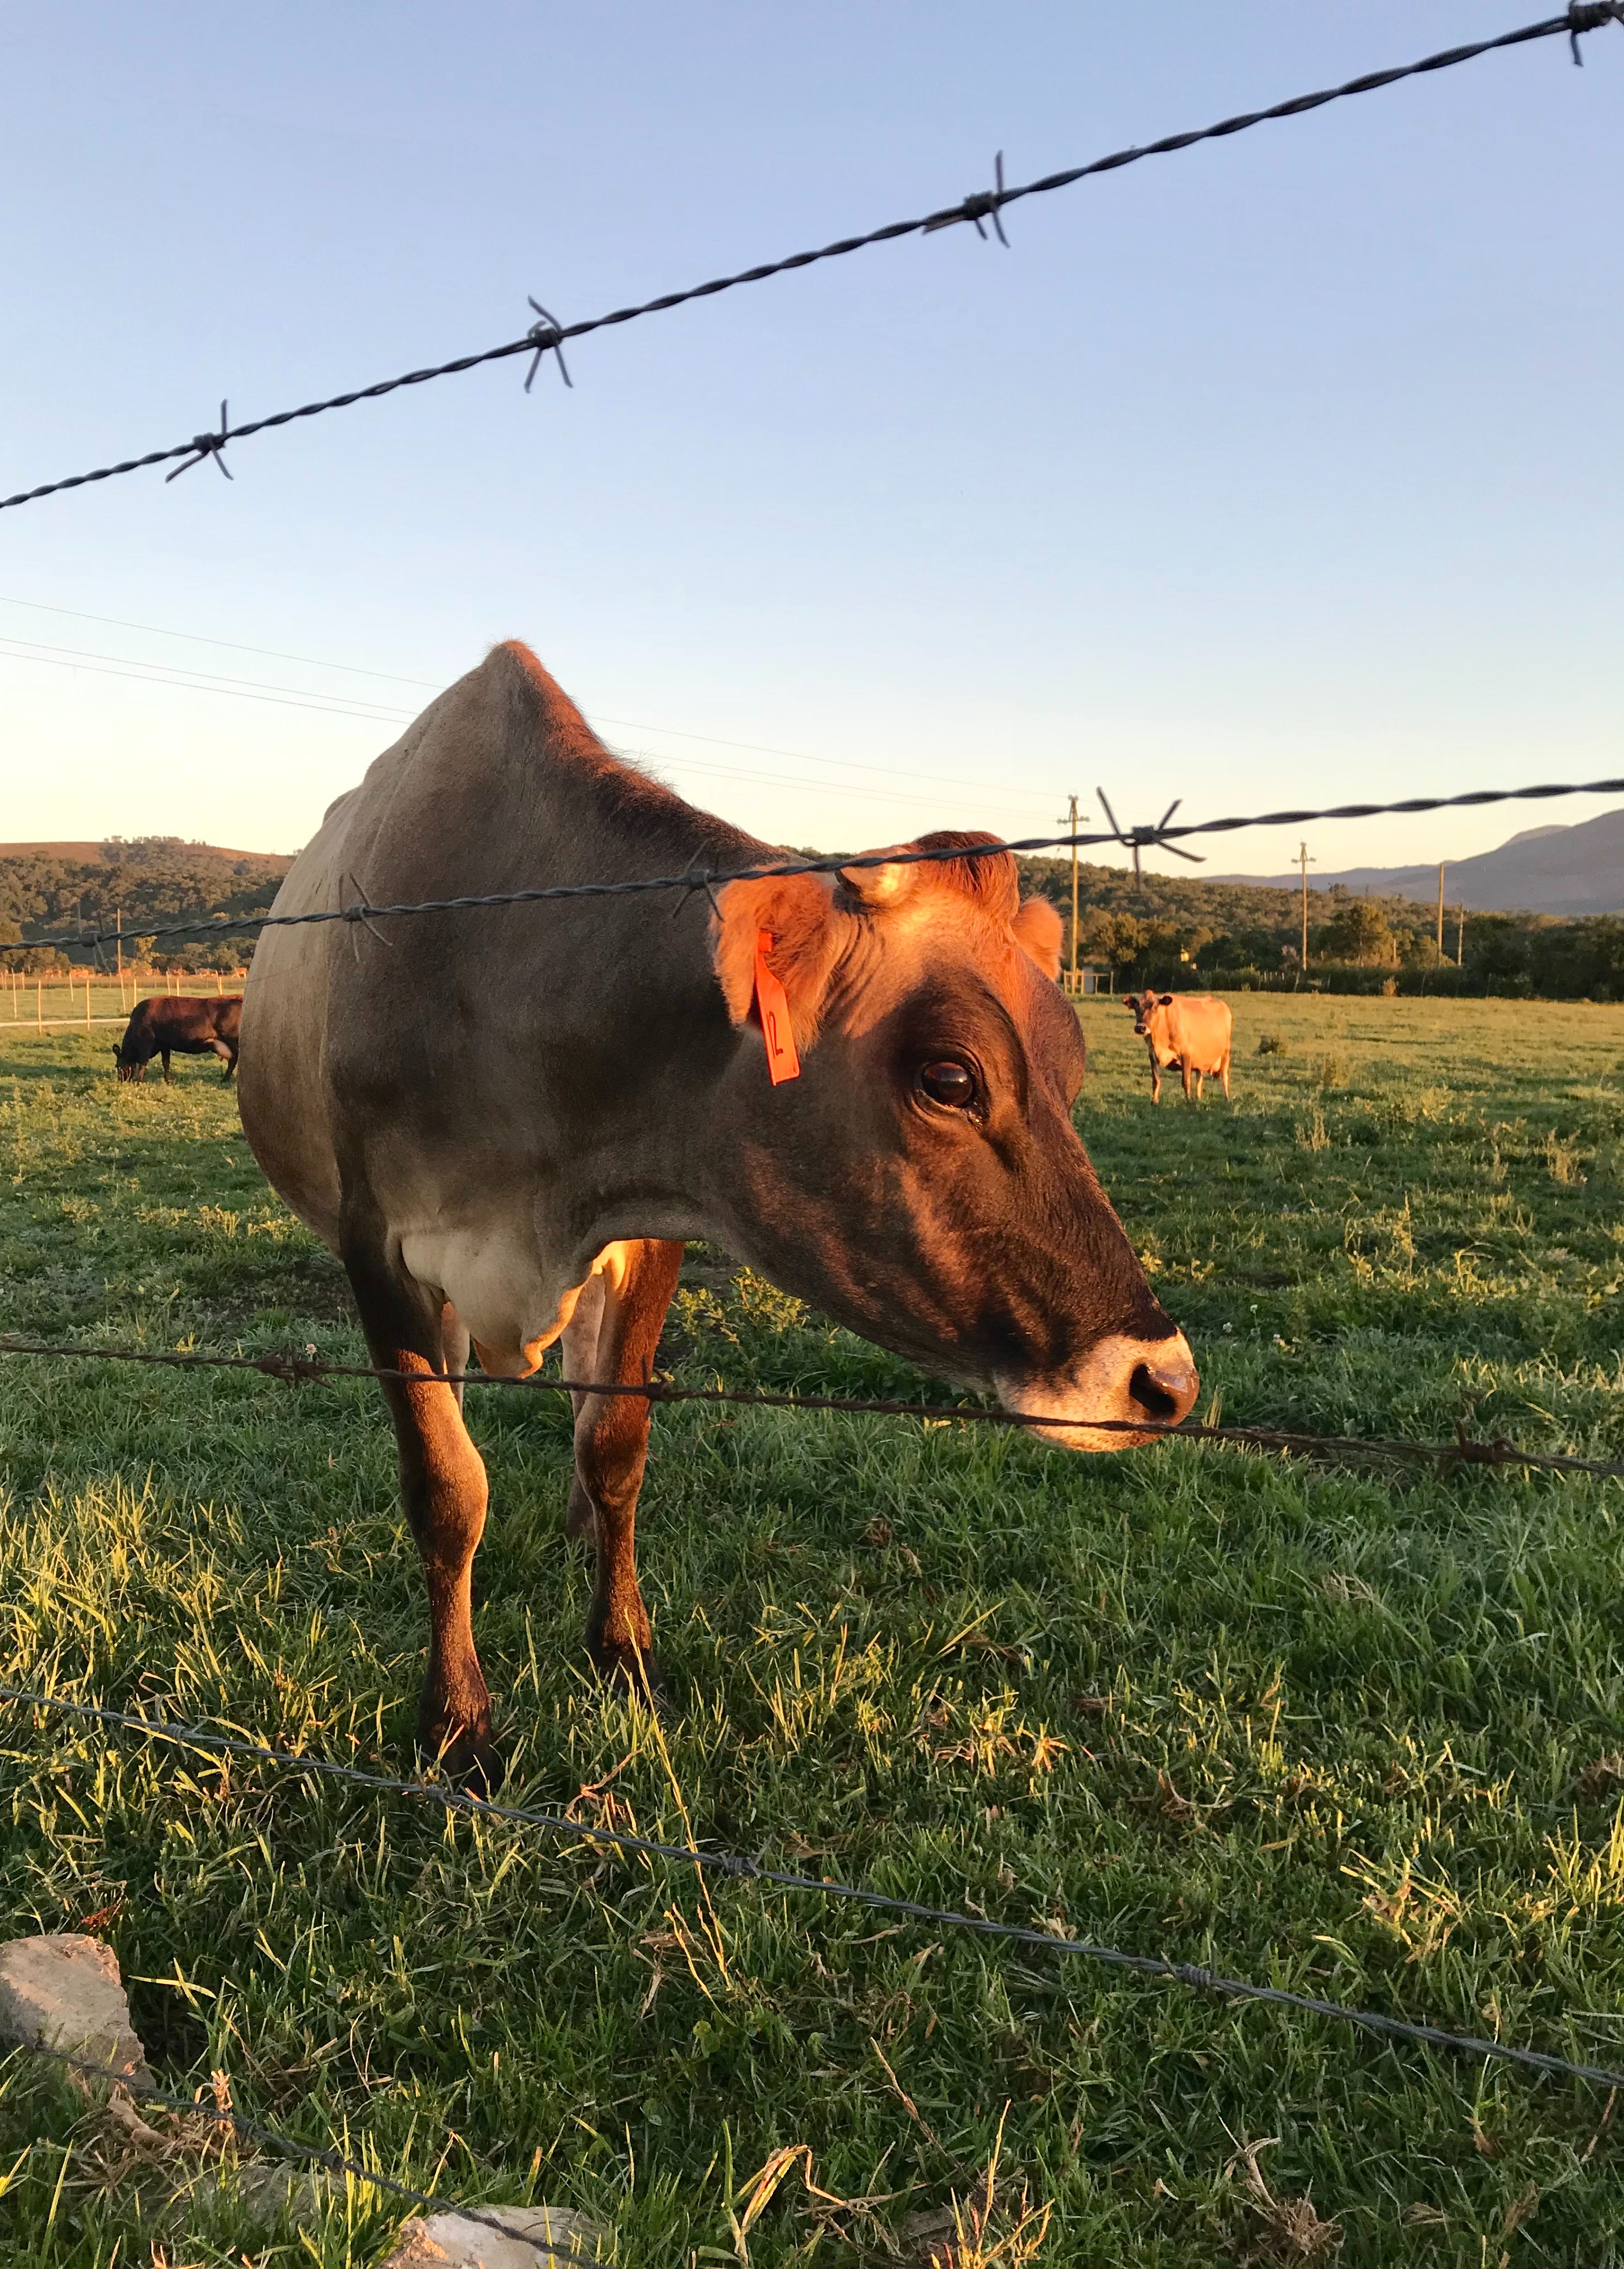
bovine, sky, pasture, natural environment, grass, nose, dairy cow, snout, grassland, grazing, ranch, eye, livestock, farm, meadow, rural area, cow goat family, landscape, ear, cloud, field, plant, working animal, mountain, bull, fodder, prairie, fawn, zebu, horn, fence